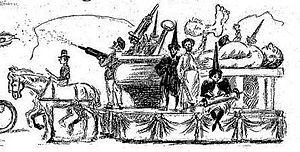
Le char de l’École de médecine à la Mi-Carême 1895 à Paris.
Le serpentin est aujourd'hui une petite et fine bobine de papier, généralement de couleur, qu'on utilise au cours des fêtes, notamment le carnaval.